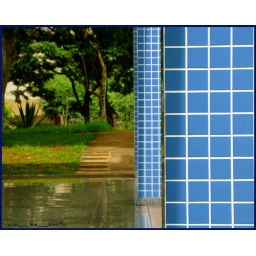
&lt;b&gt;Blue tile pillars fronting an apt building in Brasilia, its entry floor so slick it looks like water.&lt;/b&gt;